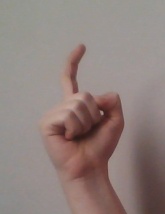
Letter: ra